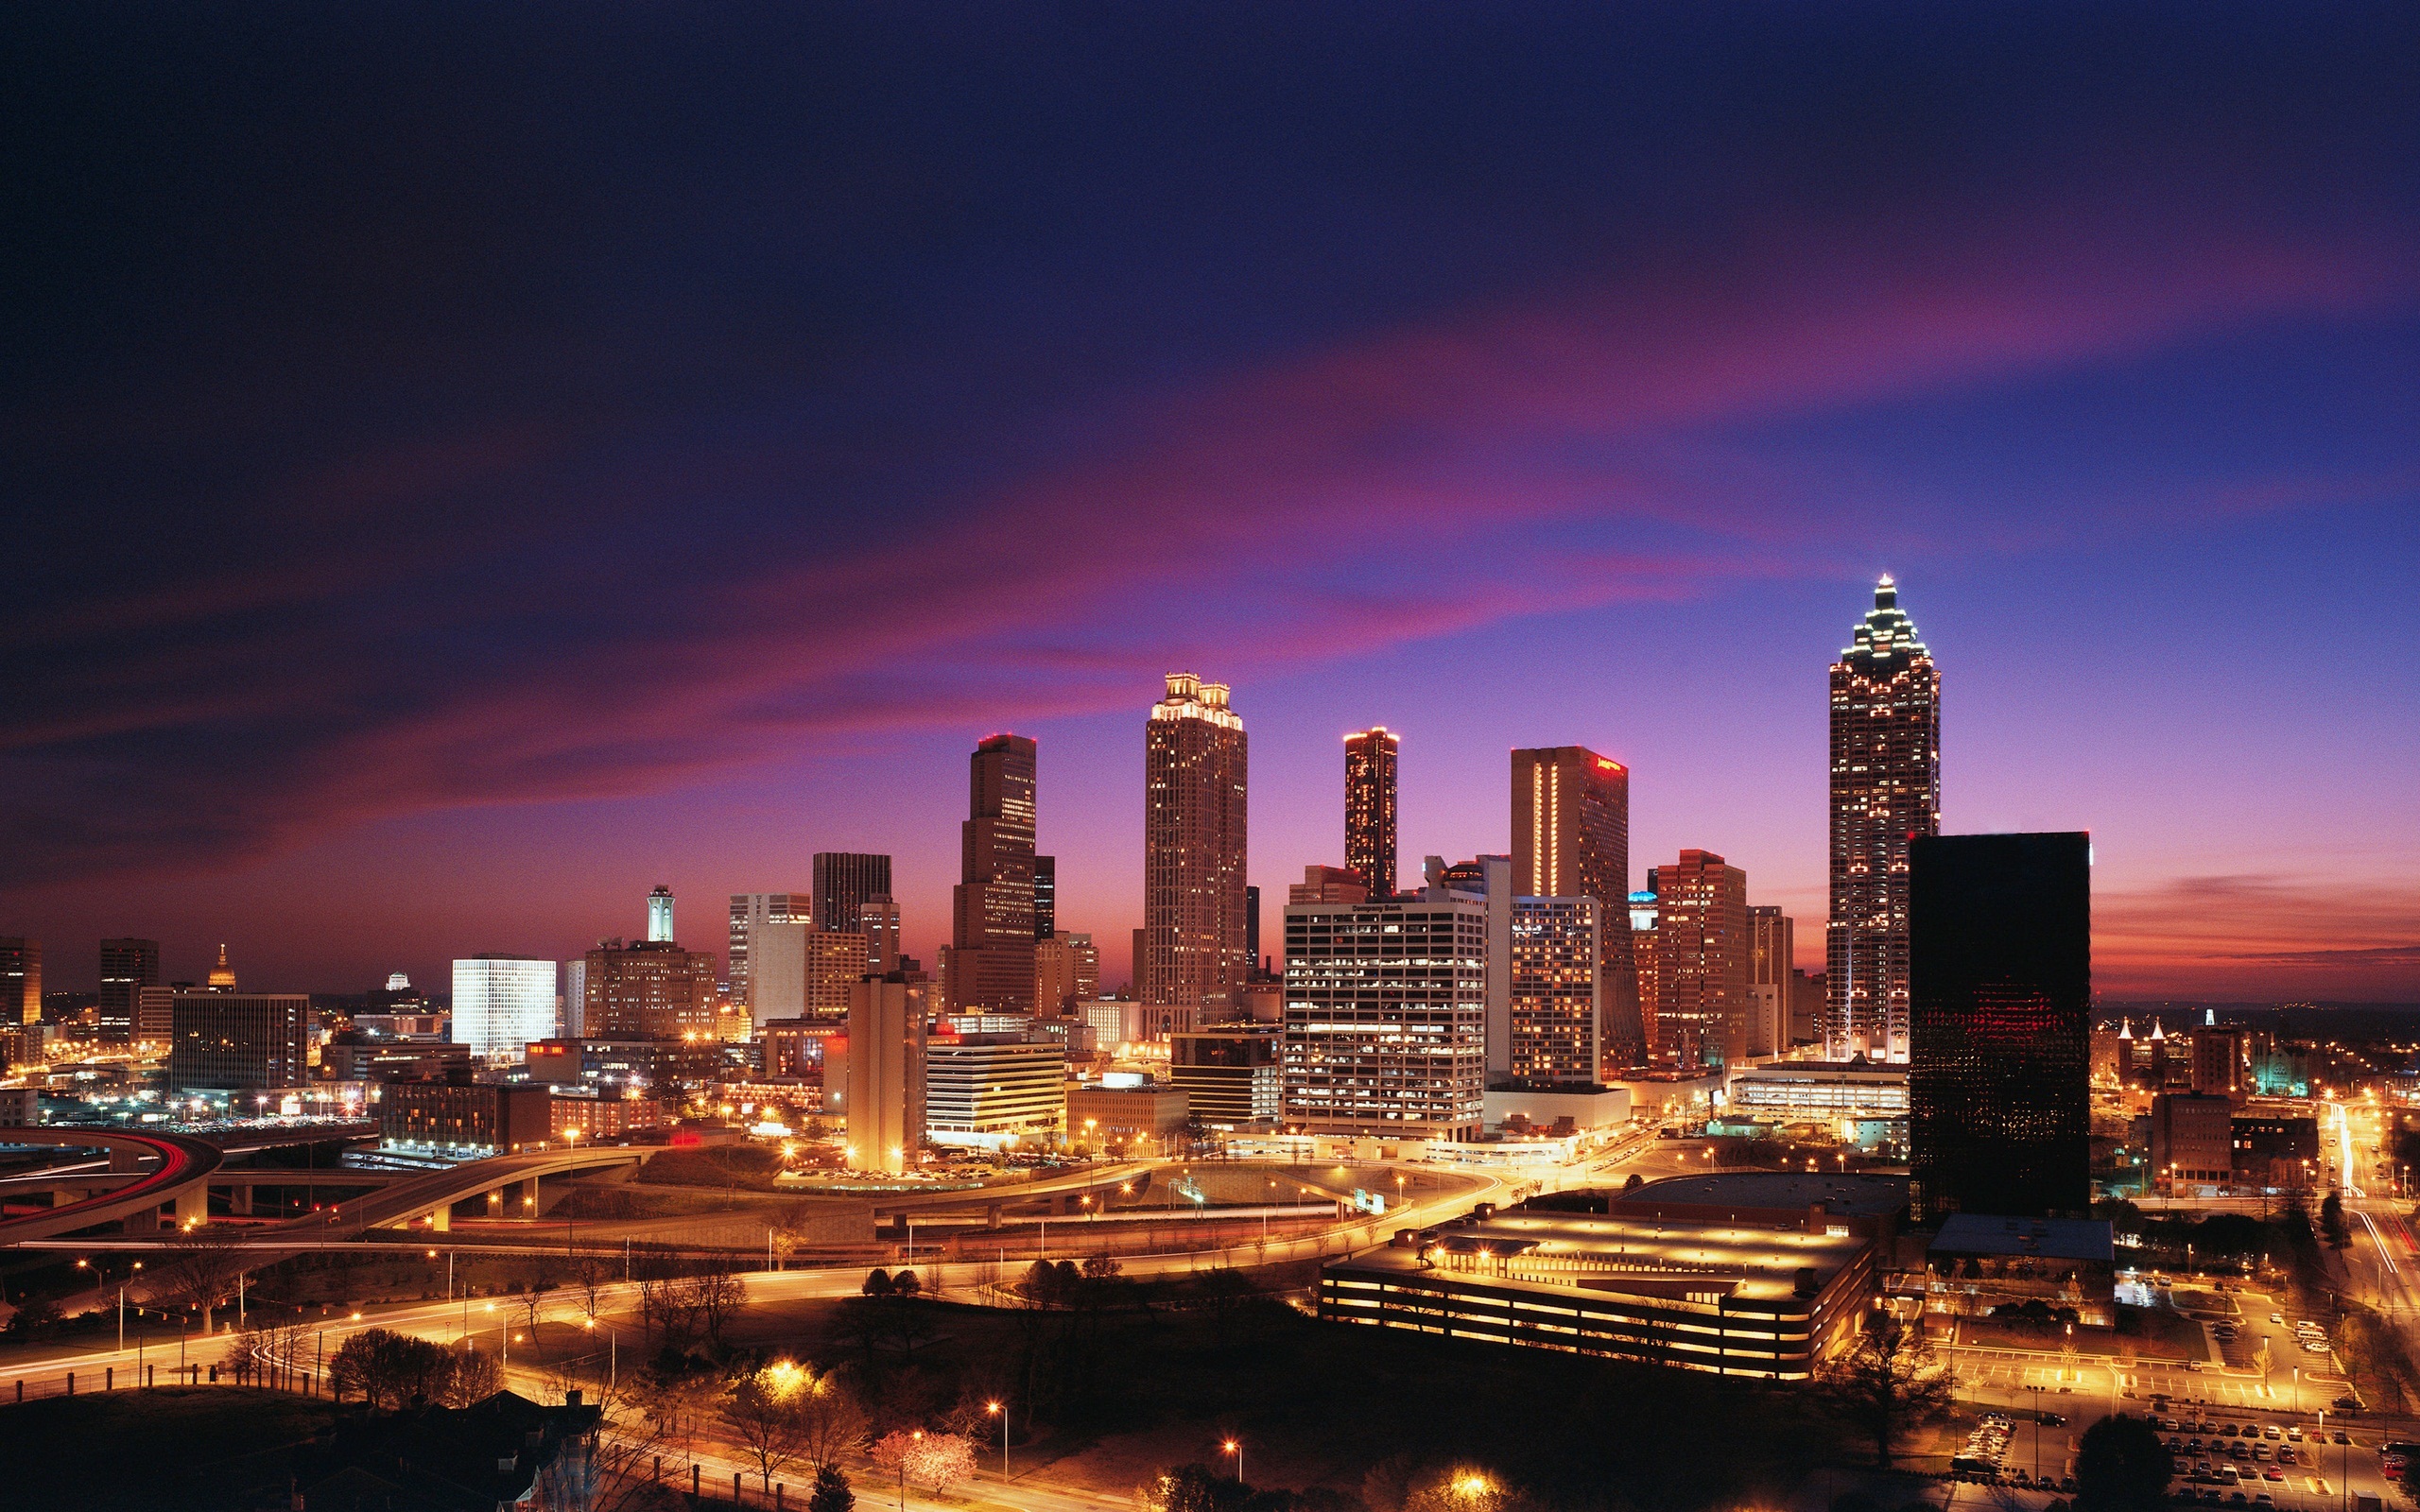
horizon, sunset, skyline, night, dawn, city, skyscraper, cityscape, panorama, downtown, dusk, evening, tower, landmark, lights, atlanta, metropolis, urban area, geographical feature, human settlement, metropolitan area